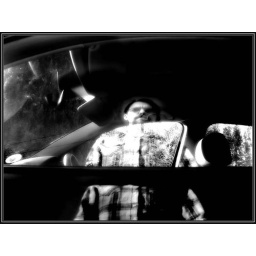
A reflection in the side door and window of the car